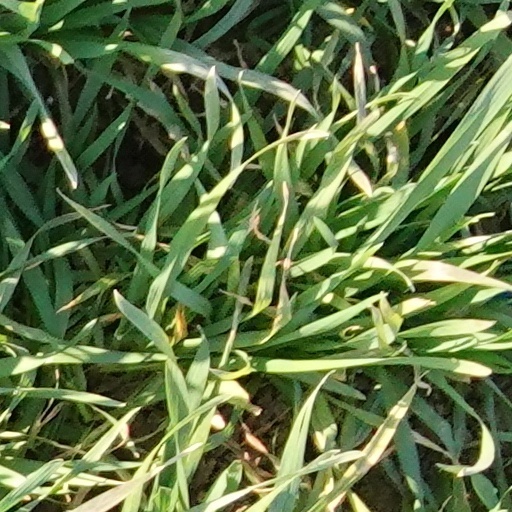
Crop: wheat